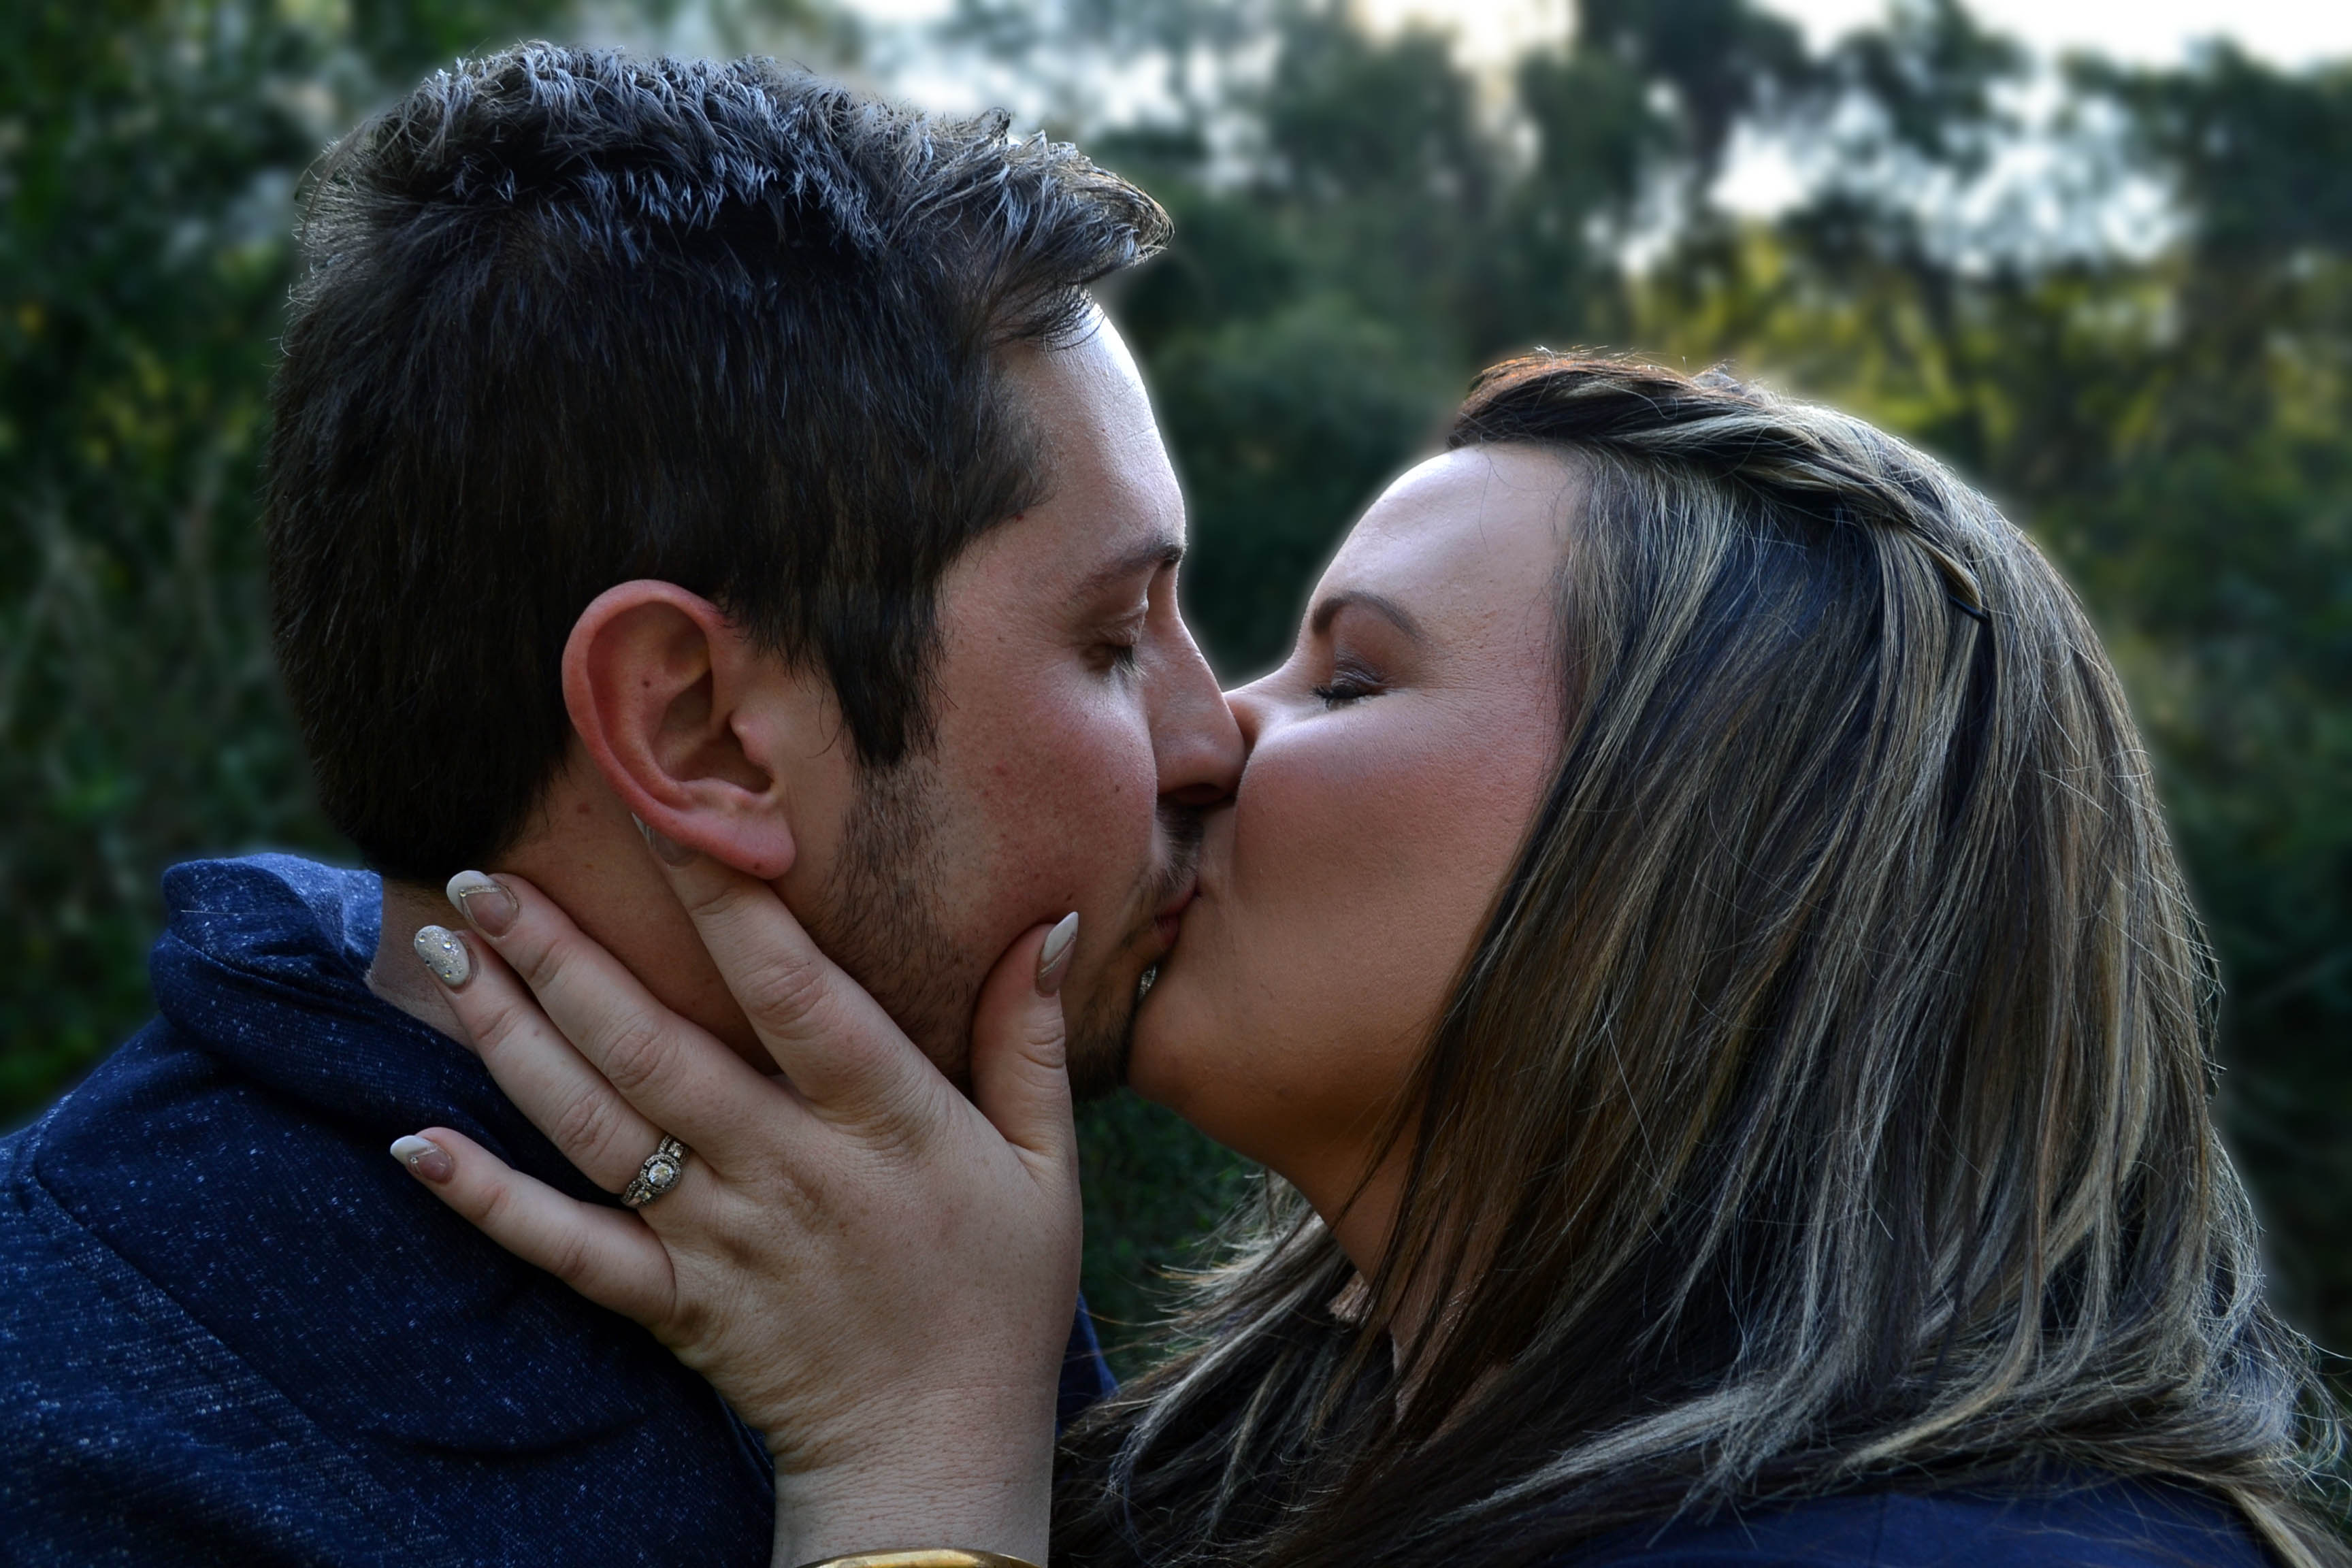
love, kiss, person, emotion, beauty, interaction, girl, photography, human, fun, smile, grass, romance, happiness, tree